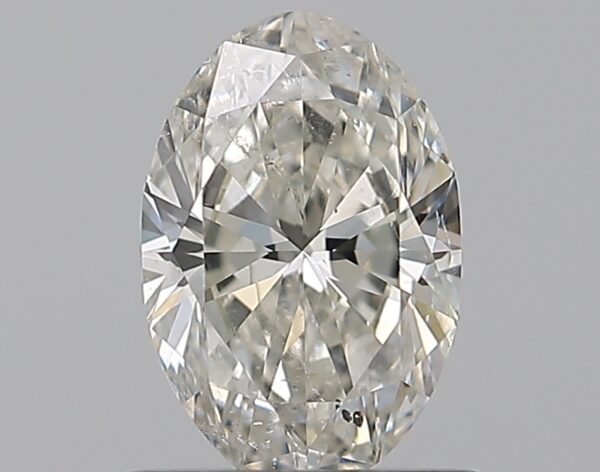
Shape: oval
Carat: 0.72
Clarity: SI2
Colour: J
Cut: EX
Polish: EX
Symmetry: VG
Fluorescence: N
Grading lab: GIA
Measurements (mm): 7.34 x 4.88 x 3.08